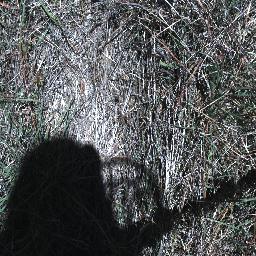
Label: negative